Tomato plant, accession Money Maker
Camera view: vertical (180 deg); turntable rotation: 240 degrees
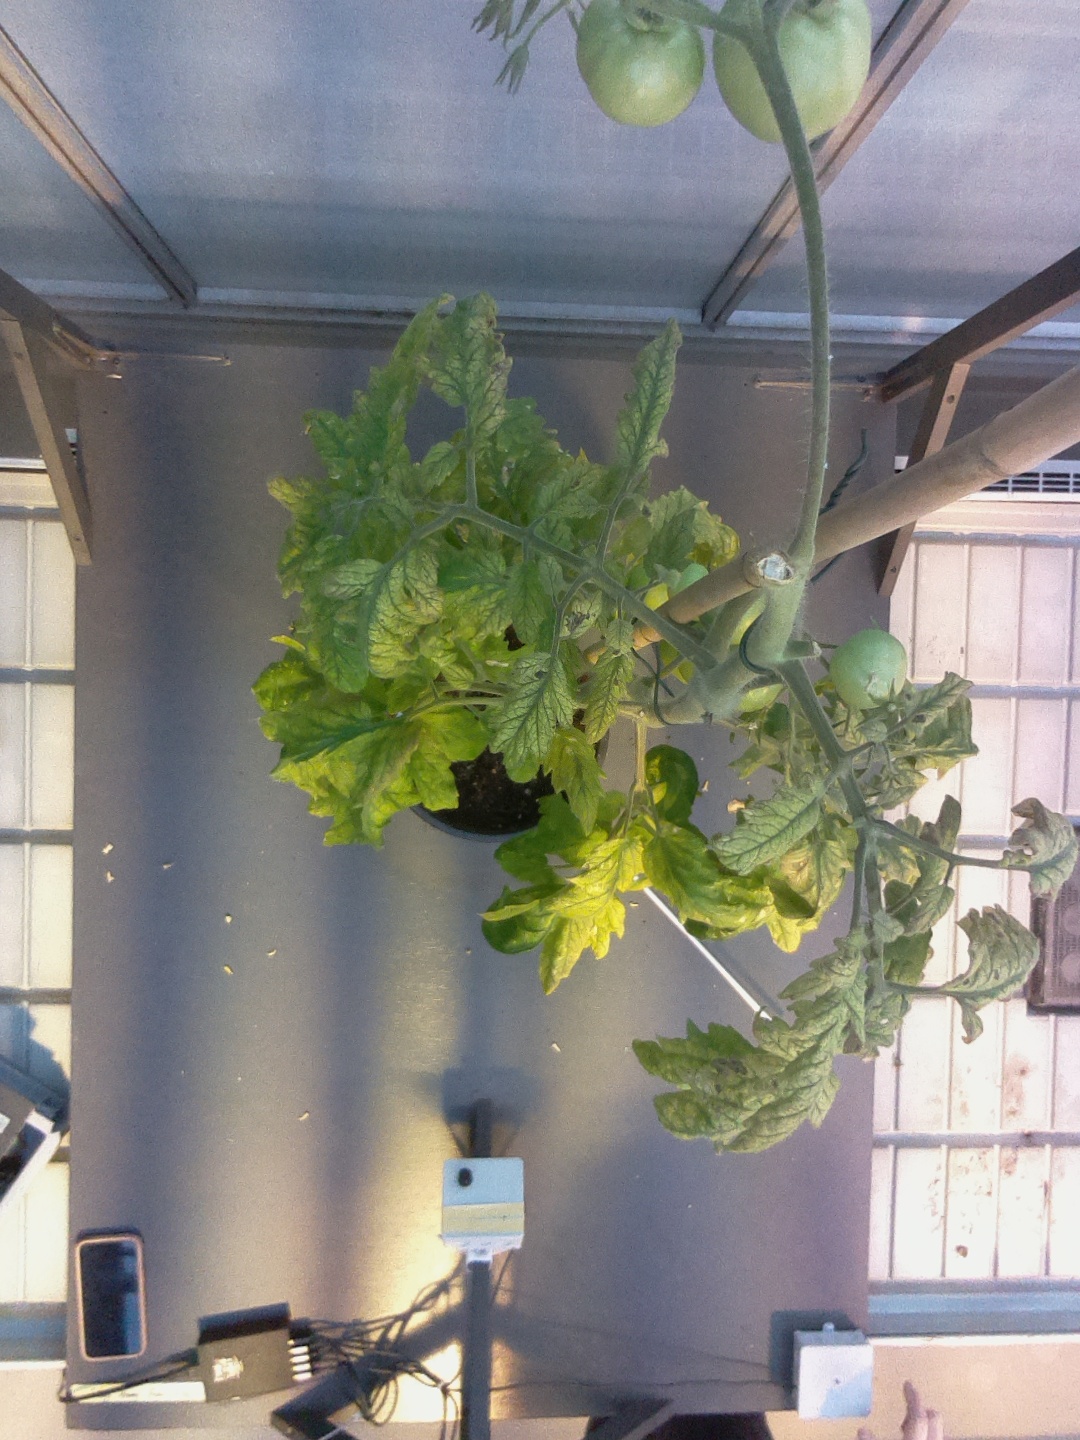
BBCH growth stage 79: 90% -100% of final fruit size